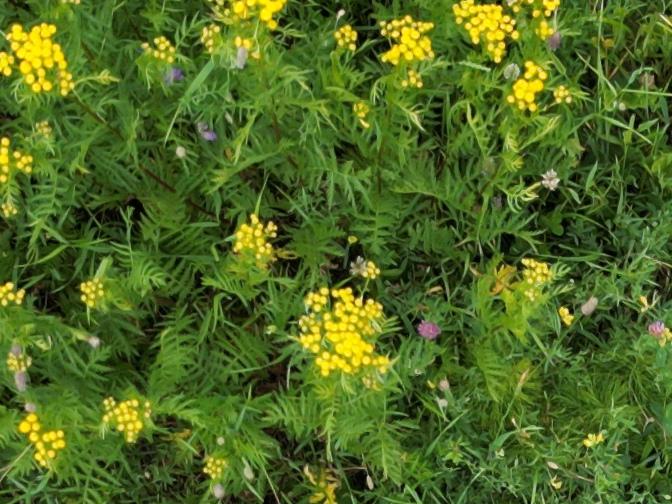
Flowers visible: yarrow flowers, yarrow flowers, yarrow flowers, yarrow flowers, yarrow flowers,  daisy flowers,  daisy flowers, yarrow flowers, yarrow flowers, yarrow flowers, yarrow flowers, yarrow flowers, yarrow flowers, yarrow flowers, yarrow flowers, yarrow flowers, yarrow flowers, yarrow flowers